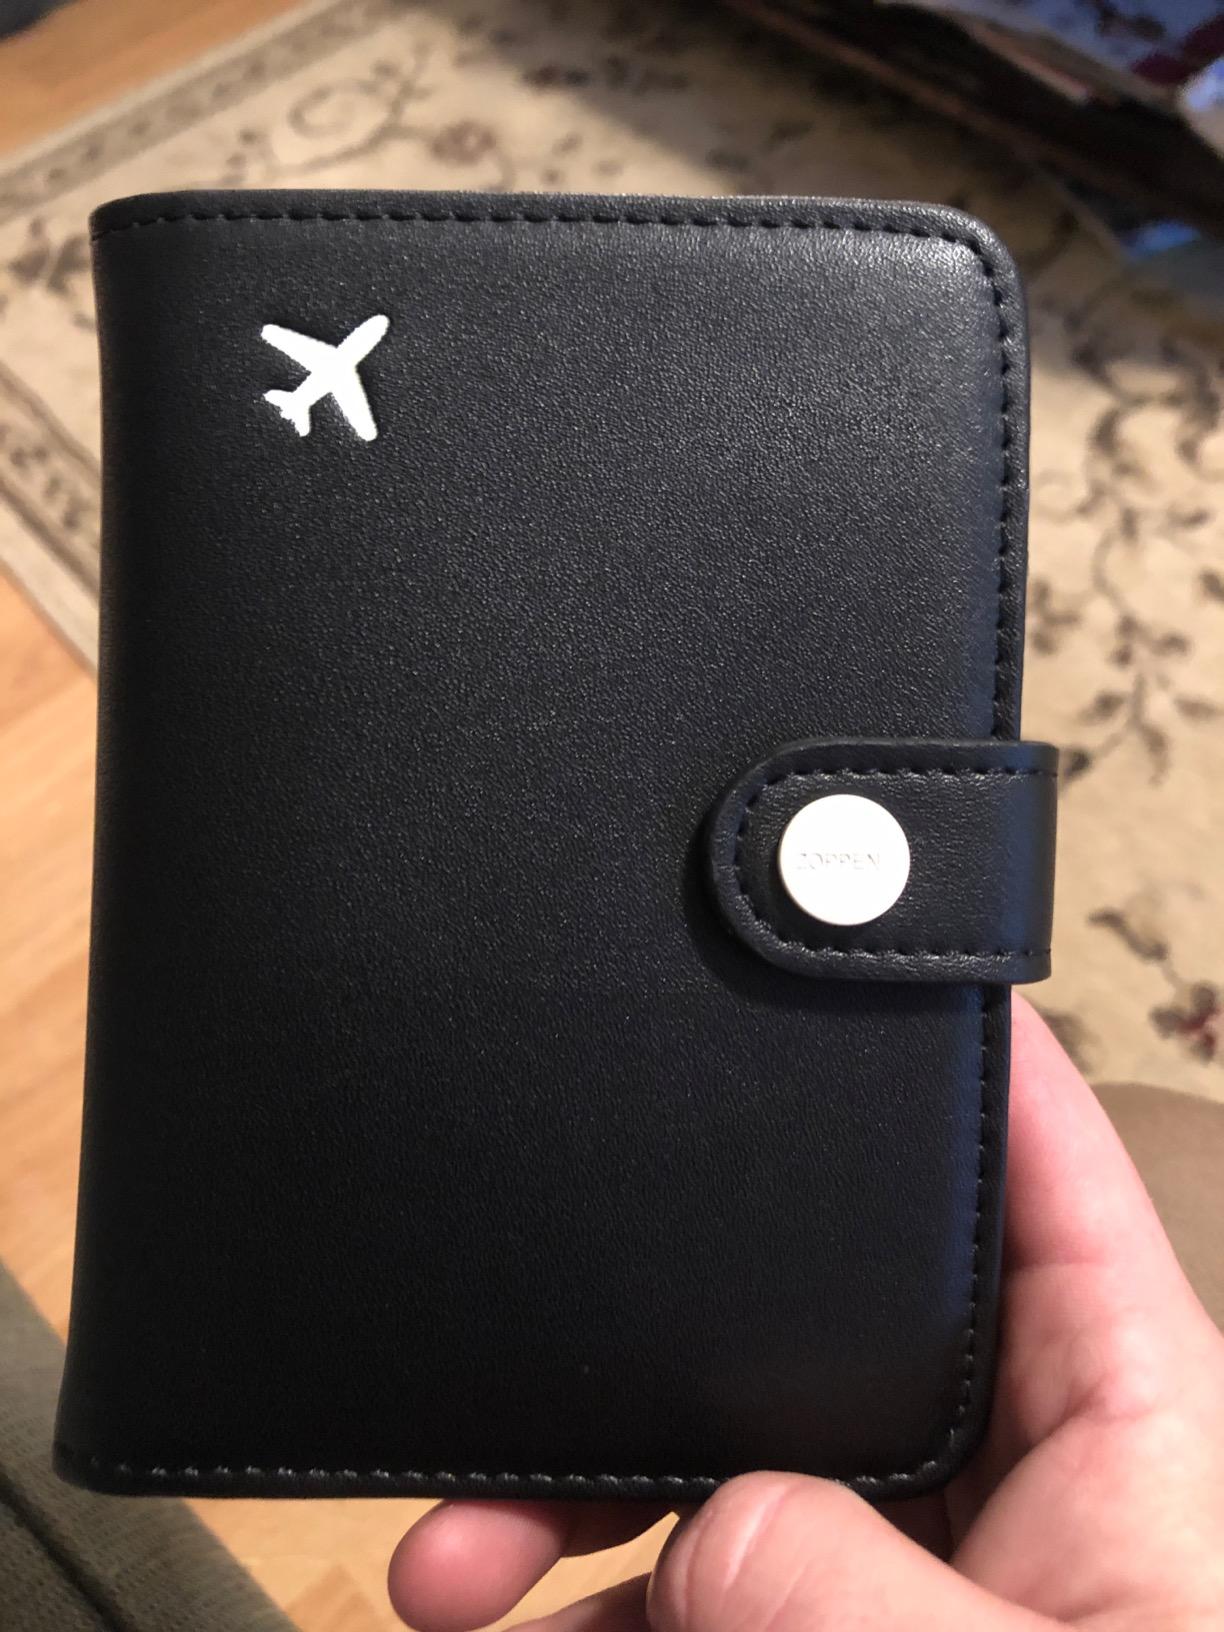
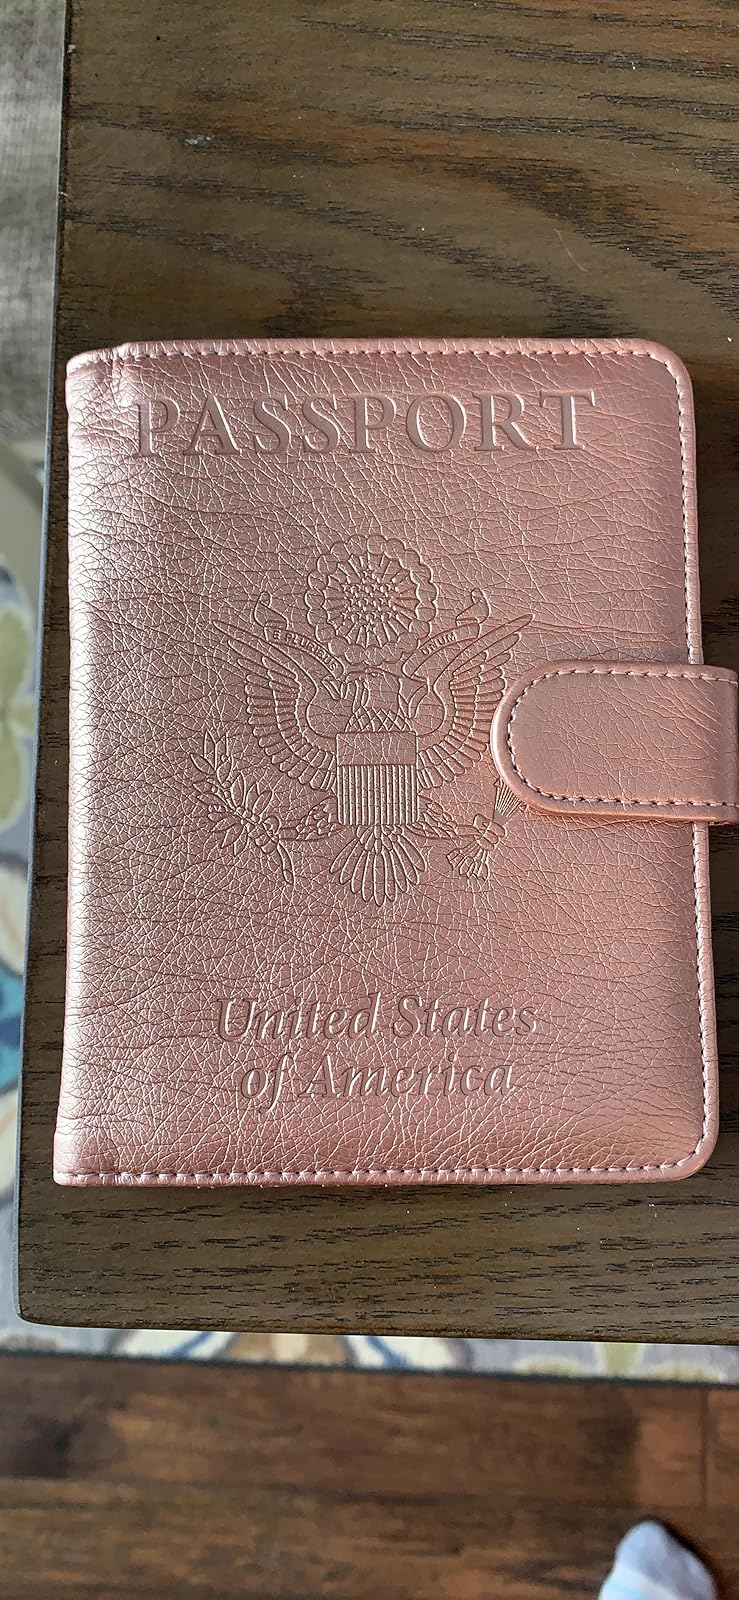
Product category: accessories_wallet
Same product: no